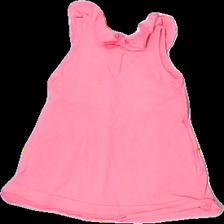
View: back
Type: Tank top
Category: Children
Brand: Not in the list
Brand text on label: NOVASTAR
Colors: Pink
Material: 95%cotton 5%lycra
Cut: Regular
Size: 74
Season: Summer
Smell: Minor
Holes: Minor
Damage: 2
Price range: <50
Recommended usage: Export